Nintendo video game consoles

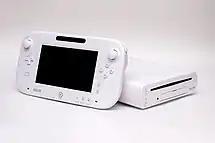

Nintendo released the Wii on November 19, 2006, as their seventh generation home console. Nintendo designed the console to appeal towards a wider audience than those of its main competitors, the PlayStation 3 and Xbox 360, including "casual" players and audiences that were new to video games.